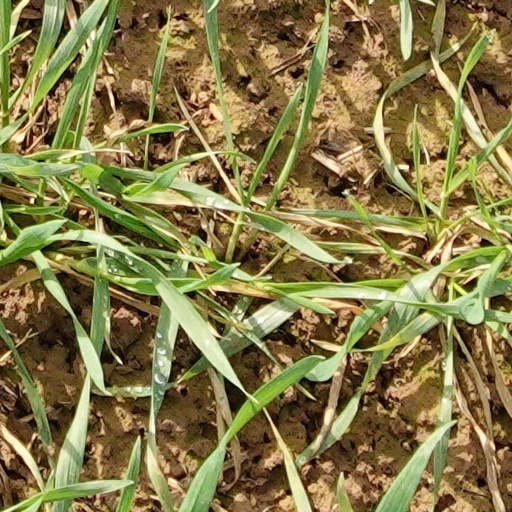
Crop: wheat